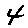
Label: 4